Mercedes-Benz E-Class (W211)

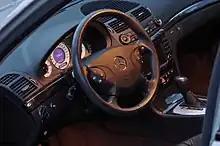
Interior of a 2004 E 55 AMG

The supercharged 5.4 L V8 engine was mated to the Speedshift 5-speed automatic transmission, which has a torque capacity of , as the newer 7G-Tronic introduced in 2003 is limited to , not enough to handle the torque from the supercharged V8.